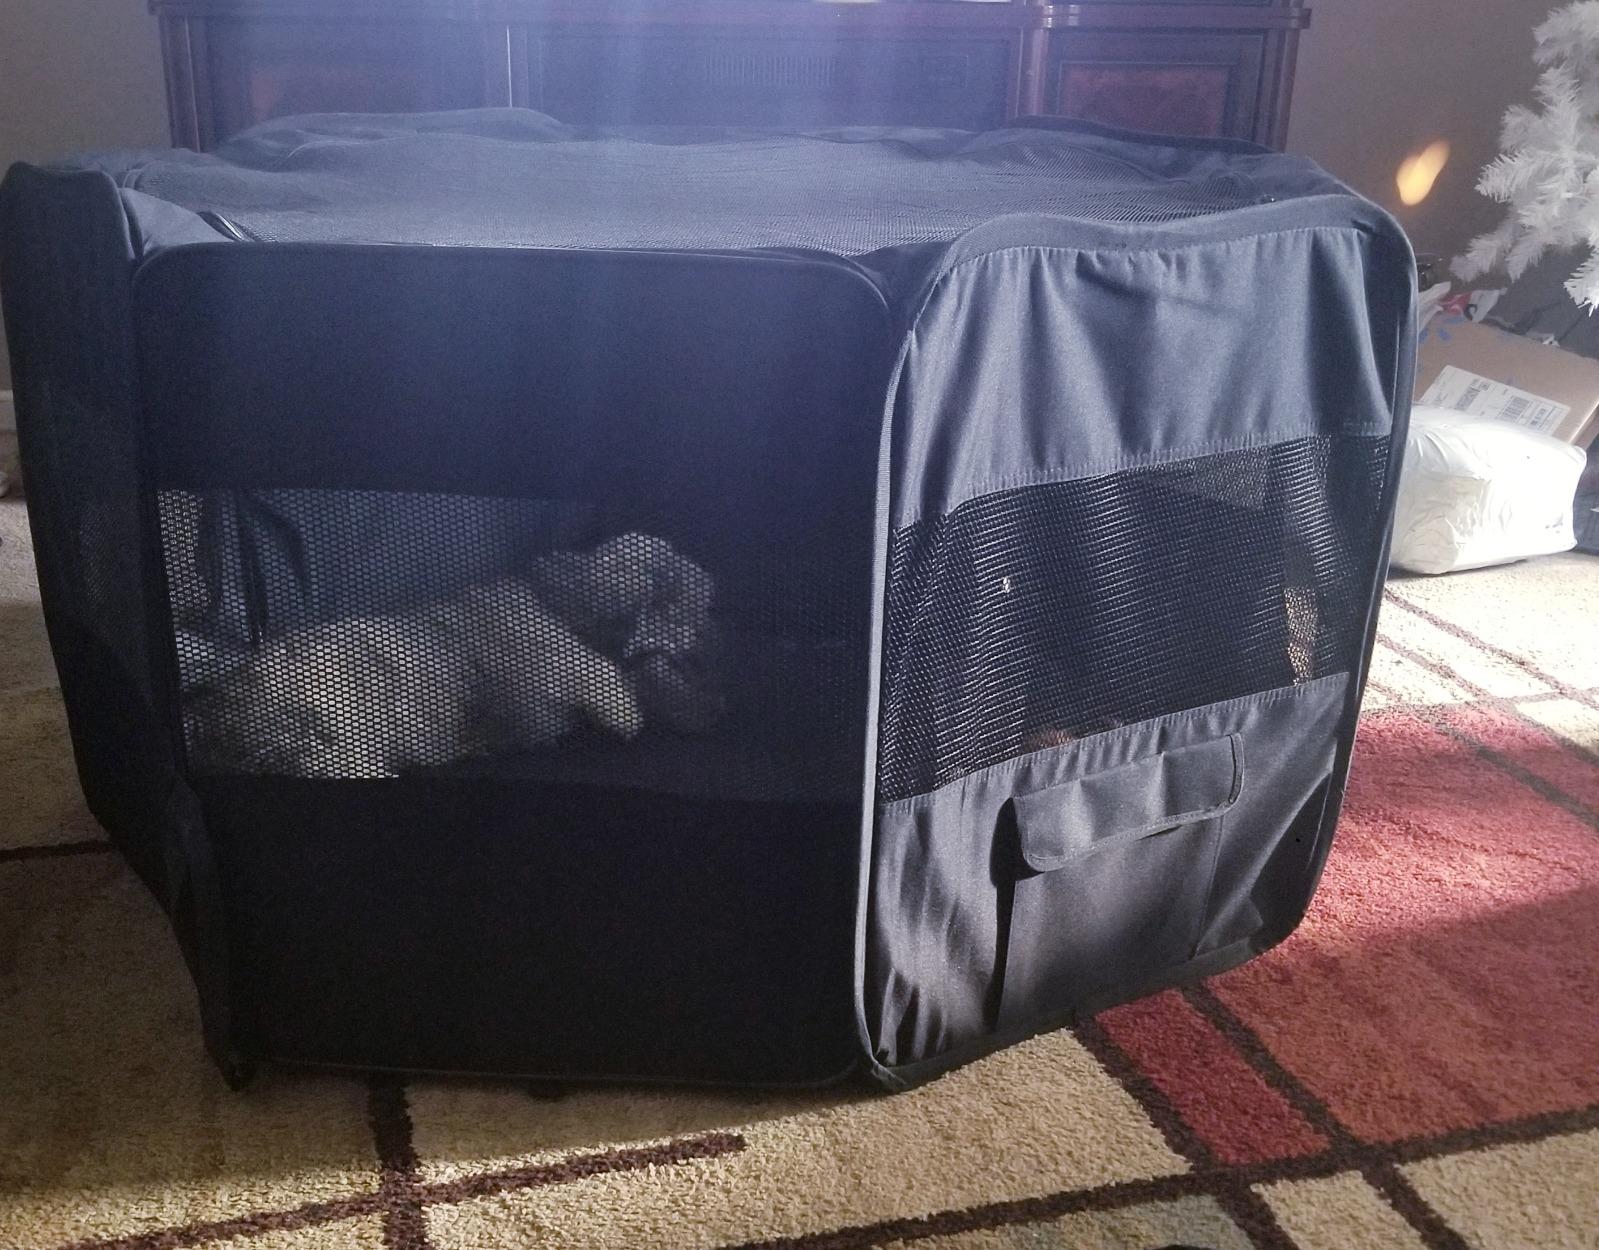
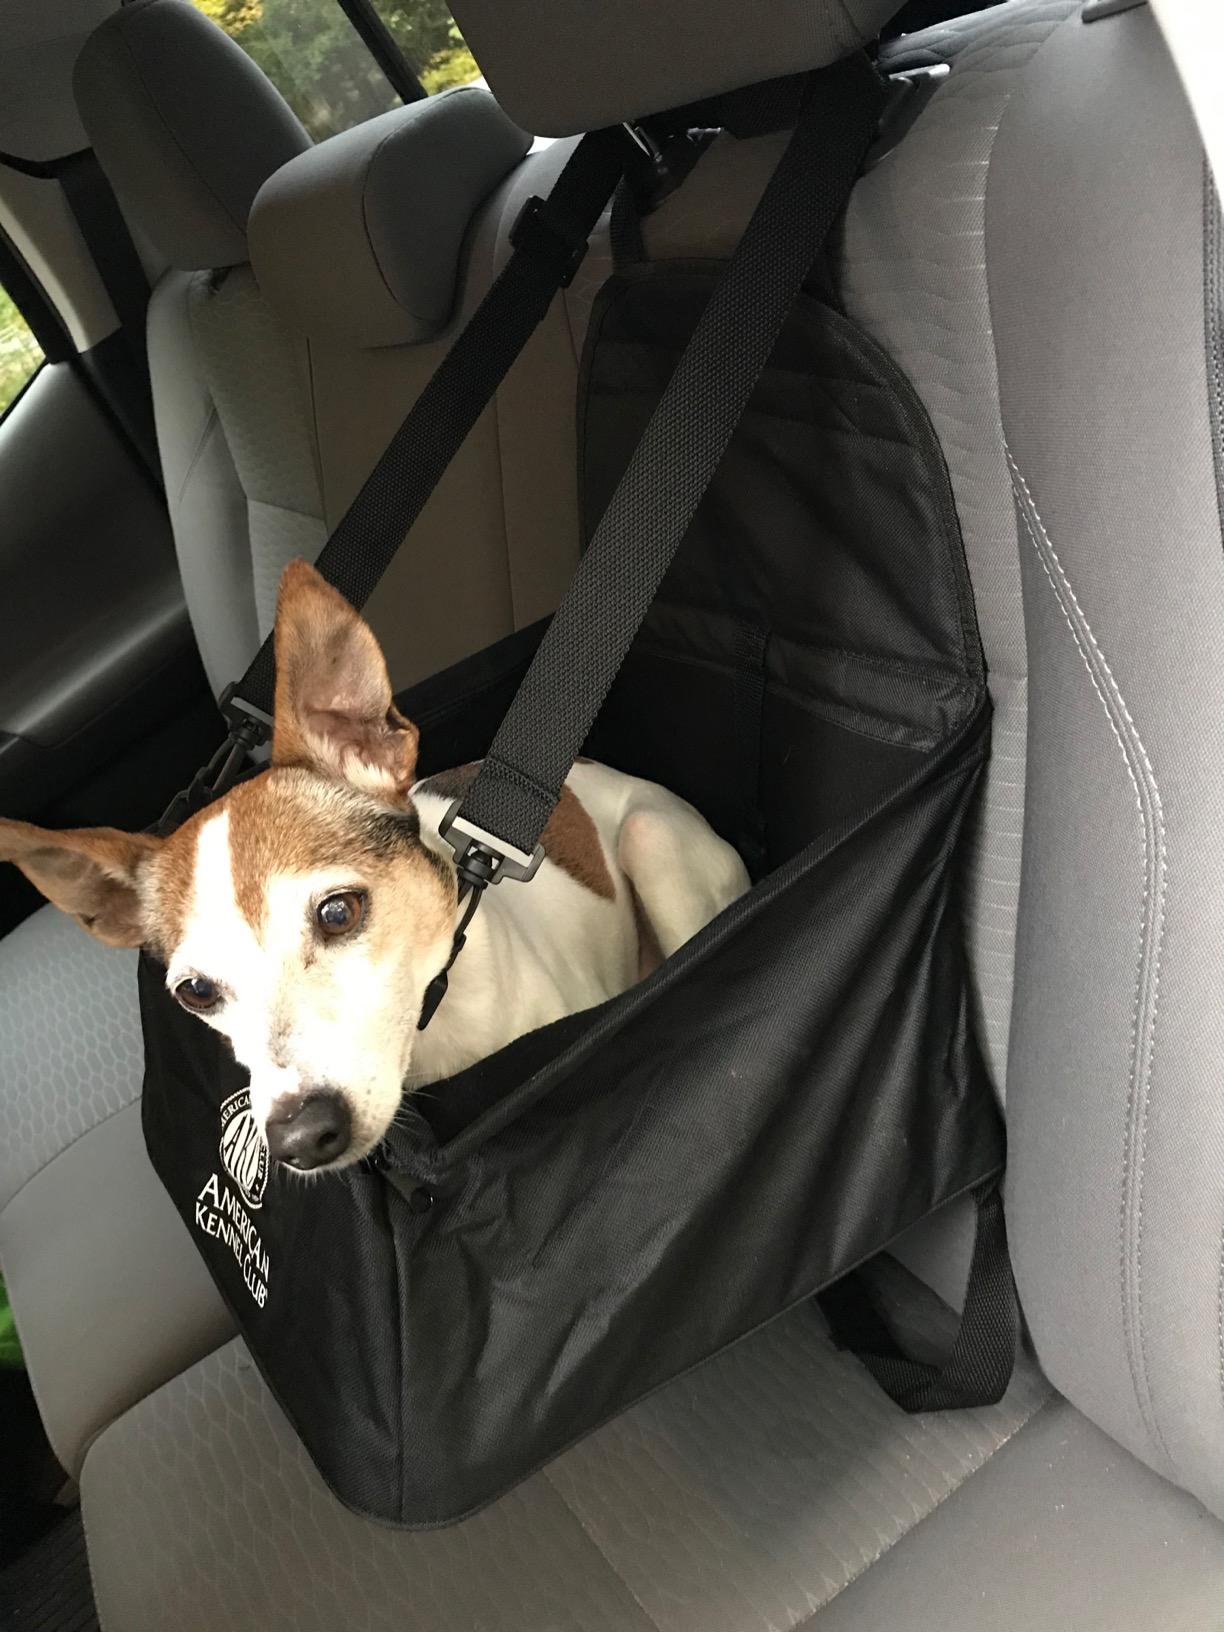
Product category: items_kennel
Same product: no